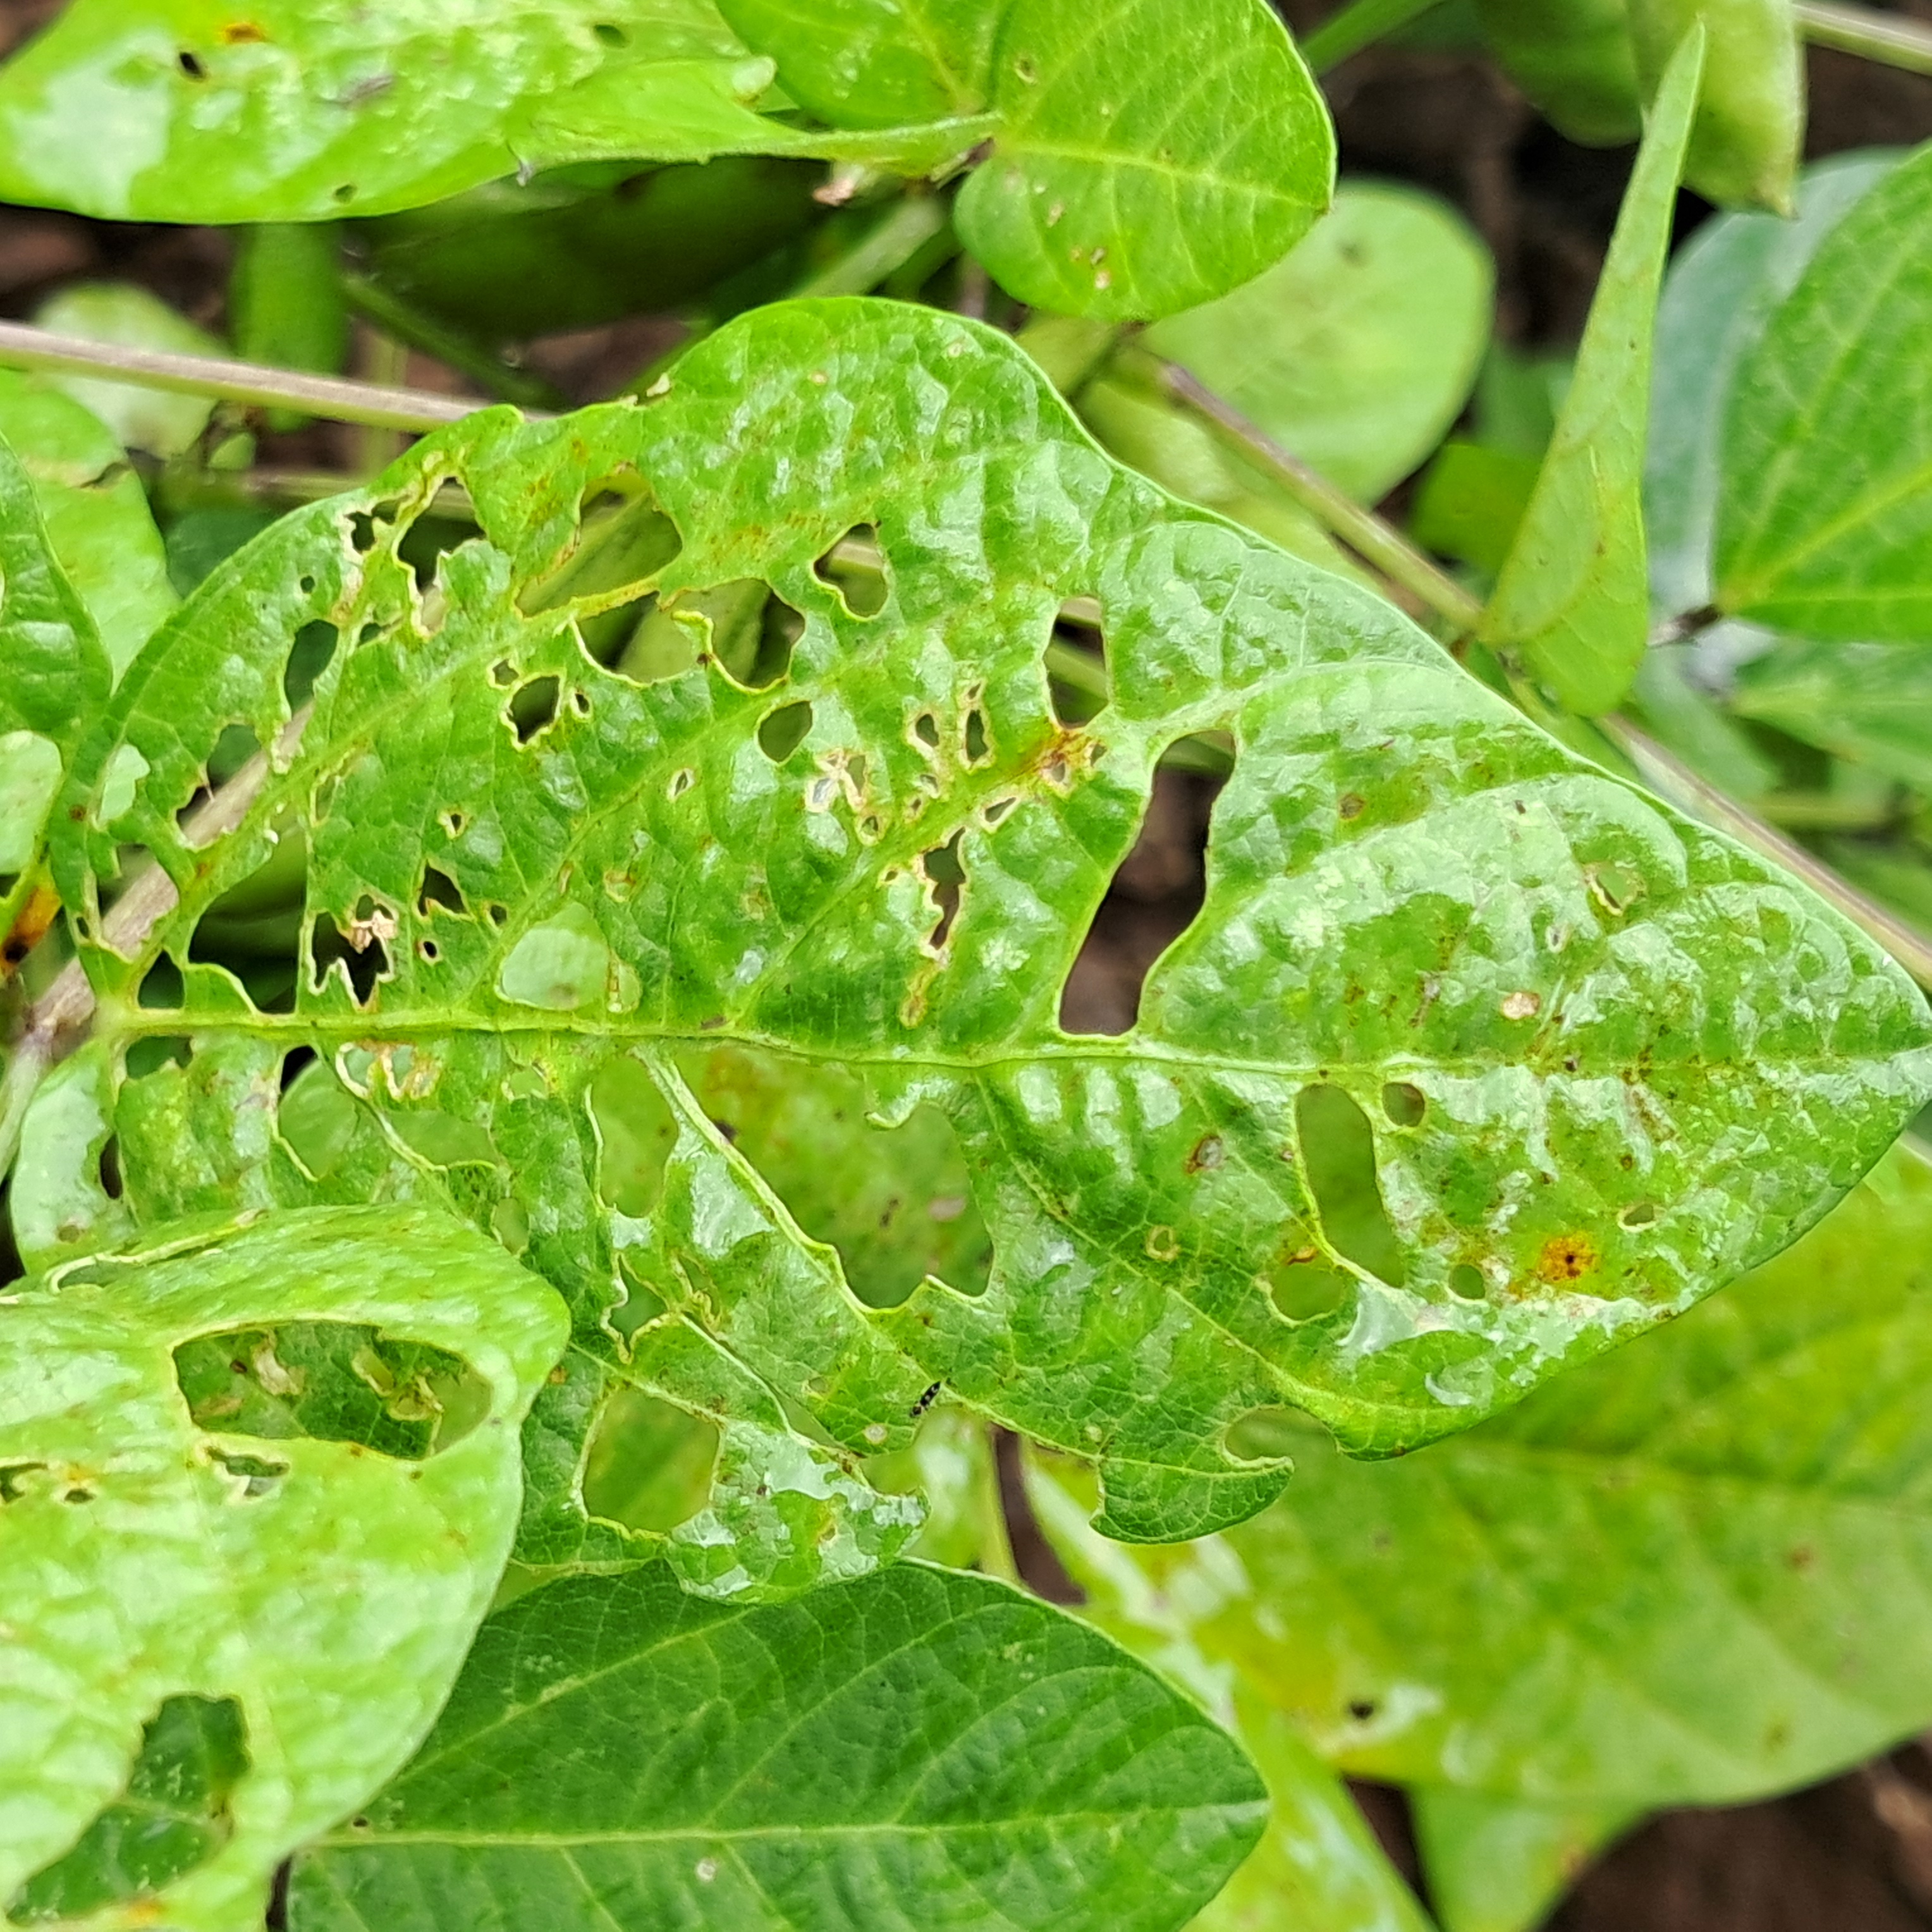
Label: Caterpillar_Semilooper_Pest